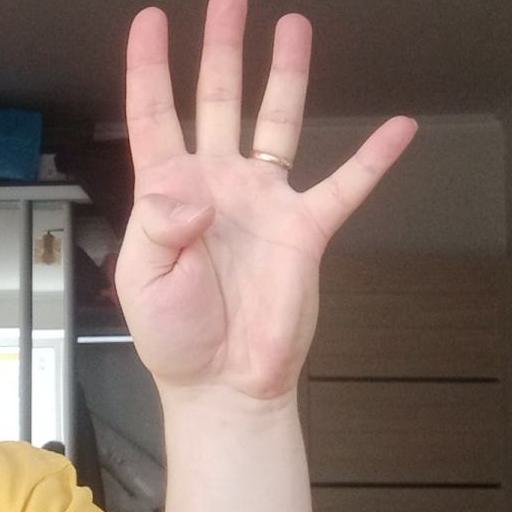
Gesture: four